Uno Kaskpeit

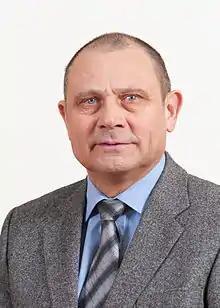
Uno Kaskpeit

Uno Kaskpeit (born 8 June 1957 in Valga) is an Estonian politician. He has been a member of the XIII Riigikogu and XIV Riigikogu.